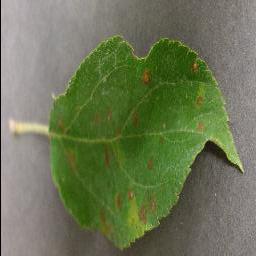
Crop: apple
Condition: cedar_rust